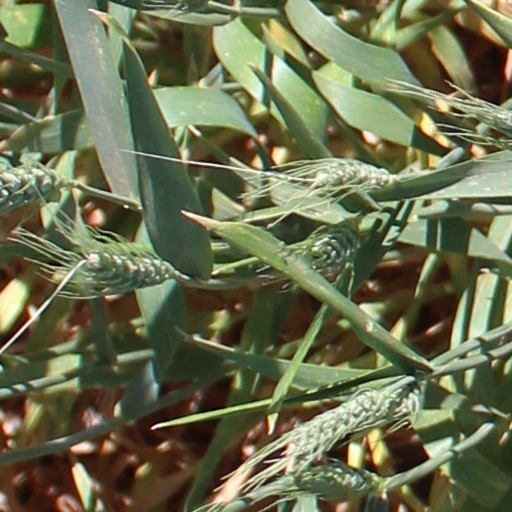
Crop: wheat